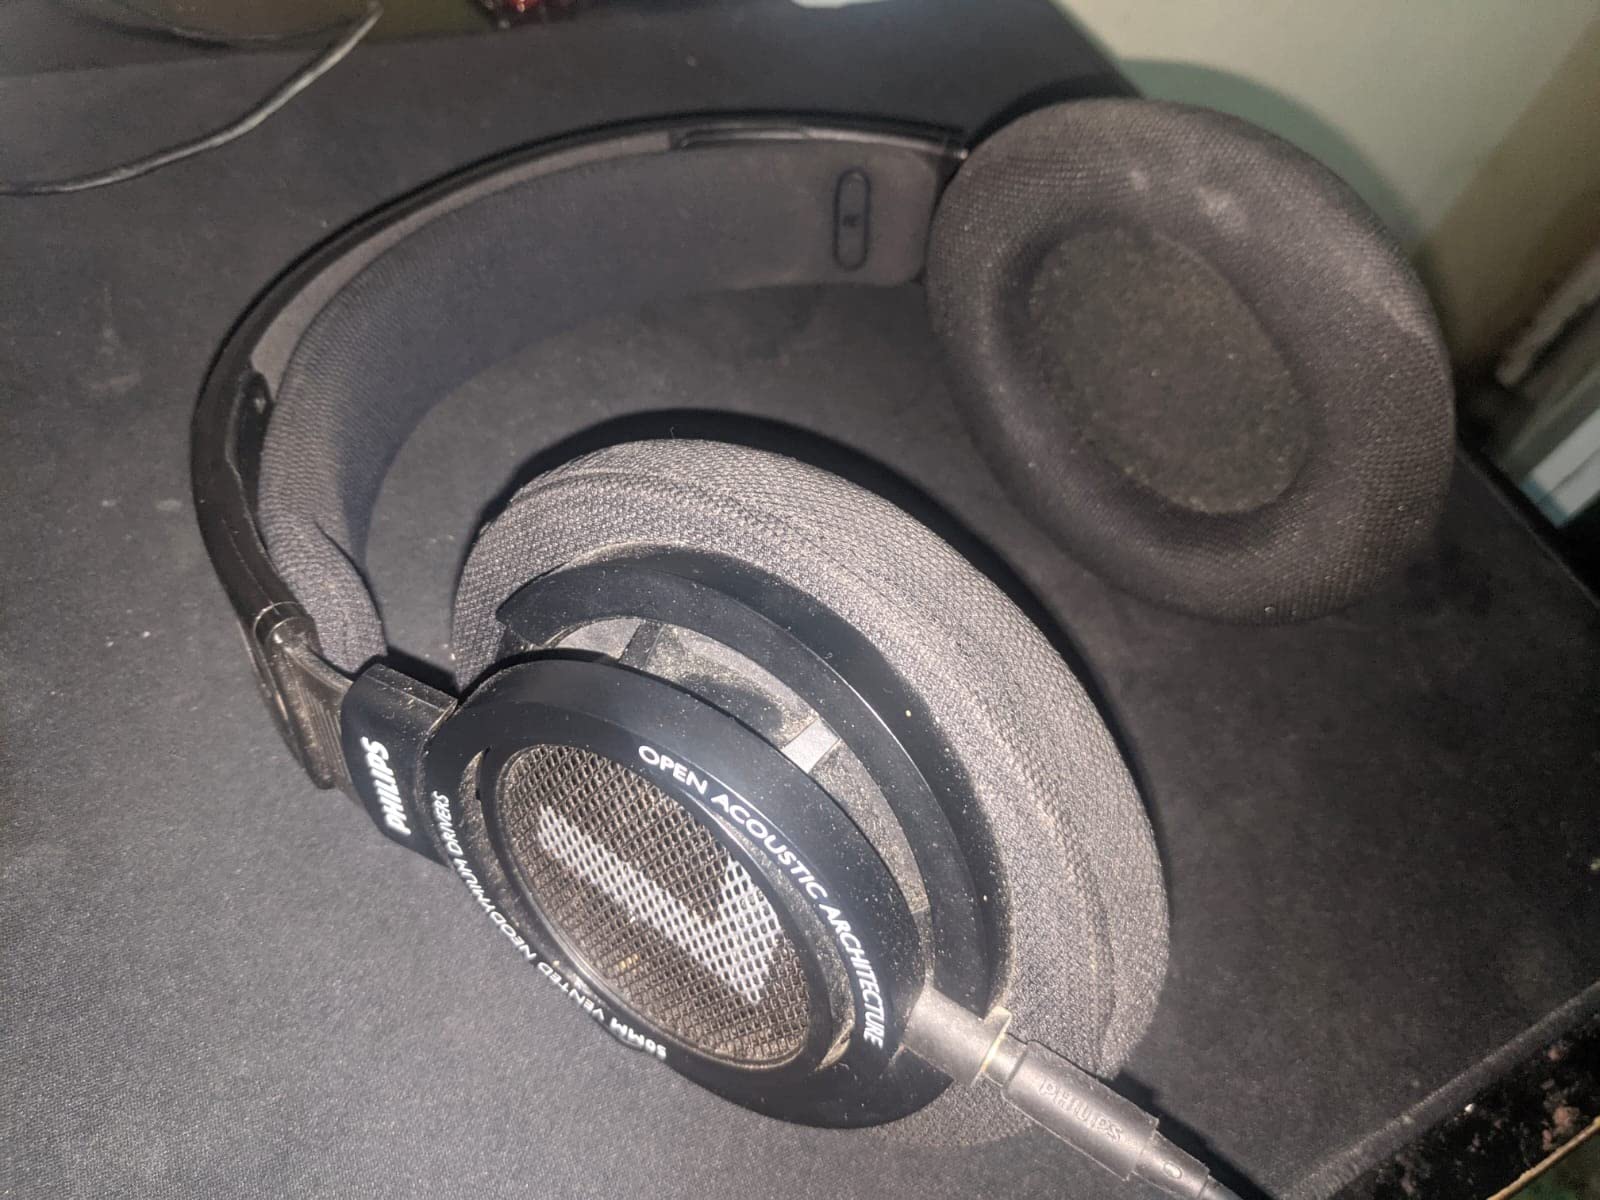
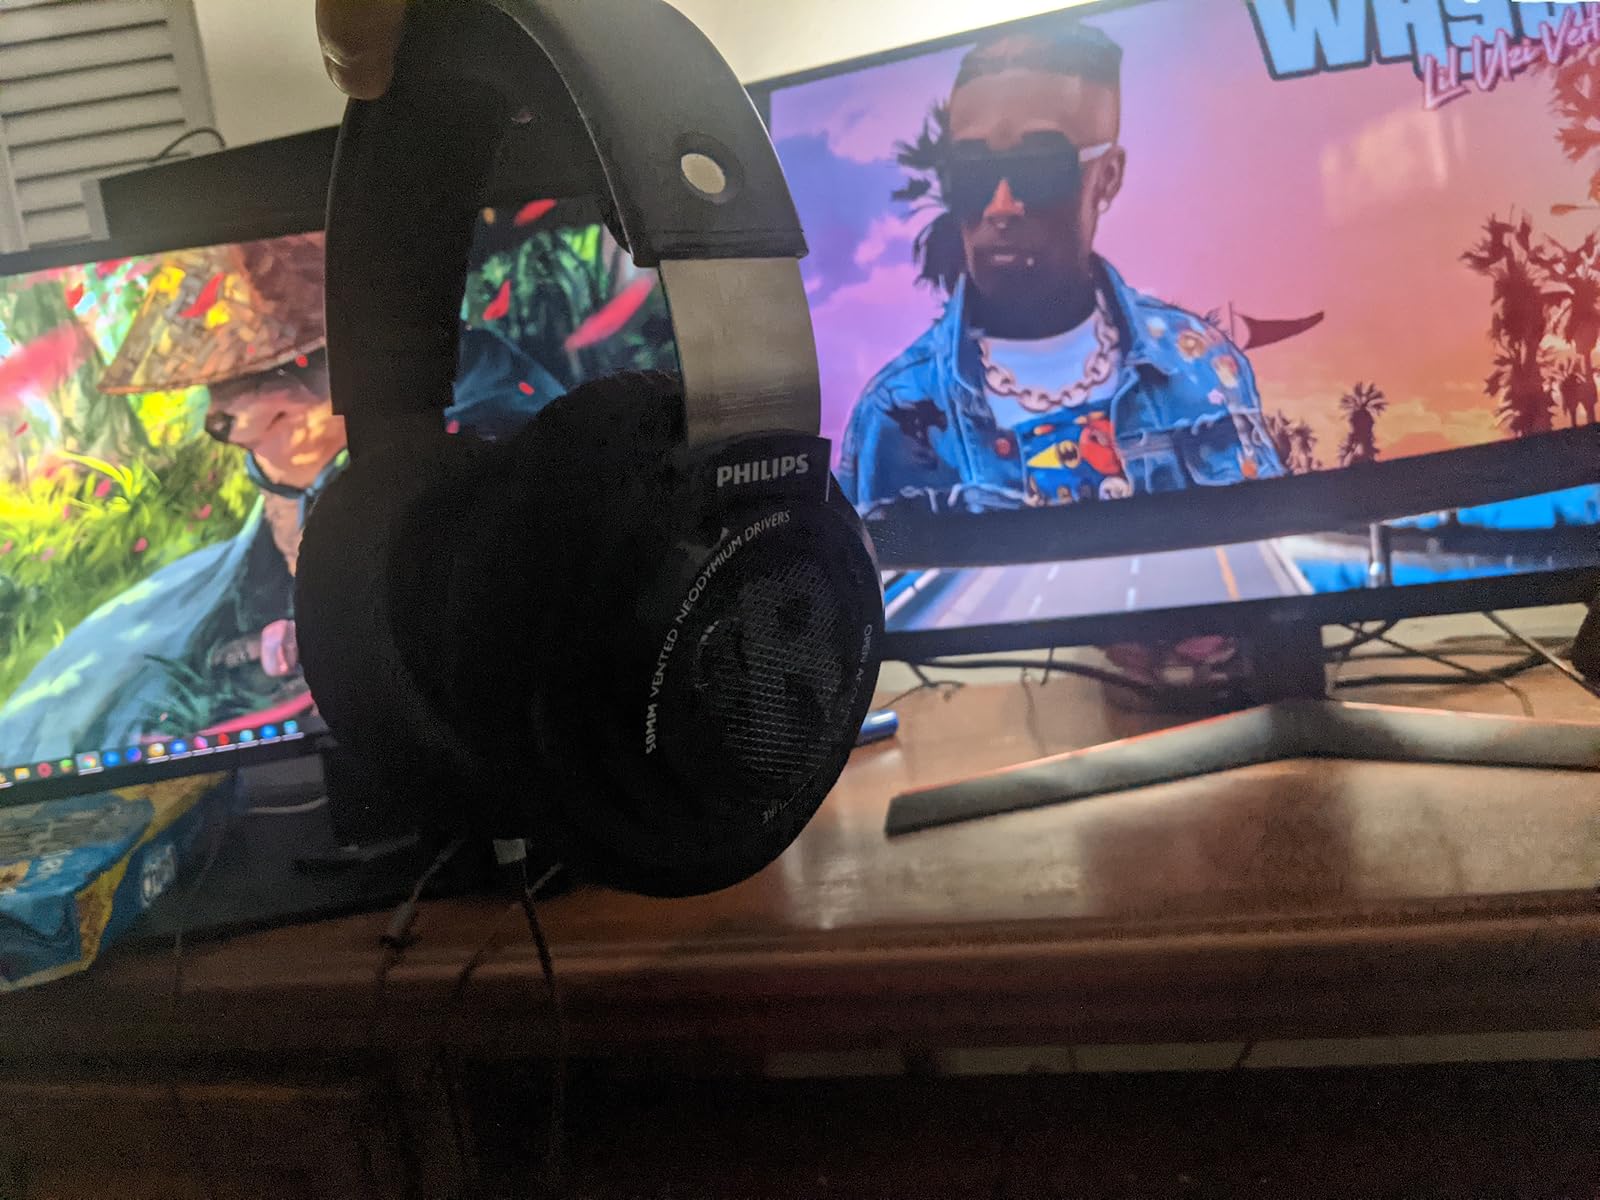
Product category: headphones
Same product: yes